Lavertezzo

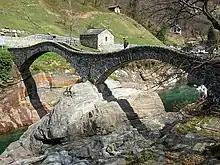
Double arch stone bridge at Ponte dei Salti

Lavertezzo is first mentioned in 1327 as "Laverteze". In the Middle Ages, Lavertezzo was a "Squadra" of the "Vicinanza" of Verzasca. For centuries, the people lived in the summer months in the Verzasca valley and migrated in the winter, with their cattle, to the lower valleys. After the dissolution of Terricciole in 1920, a shared territory between Locarno, Minusio and Mergoscia, the settlement of Riazzino was allocated to Lavertezzo.